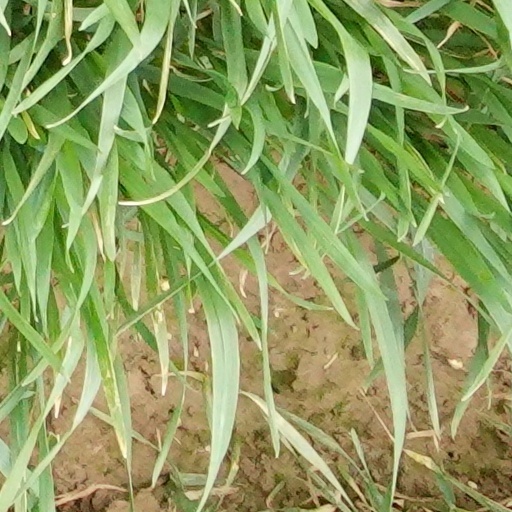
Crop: wheat